Scuba skills

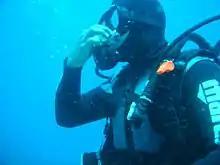
Clearing the ears on descent

The pressure reductions due to ascent can also cause barotrauma. Sinuses, lungs and ears are most vulnerable, although they normally equalize automatically during ascent. Problems may arise in the middle ear if eustachian tubes become blocked. Lungs can be injured if a diver forcibly holds their breath during ascent, which can occur during an emergency free ascent when panicked, or a rapid uncontrolled ascent. Because lung over-expansion is potentially life-threatening, entry-level diver training emphasizes learning not to hold the breath, and to exhale slowly and continuously during emergency ascents. Divers learn to clear blocked eustachian tubes during ascent at the start of entry-level training.